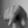
ASL letter: Q